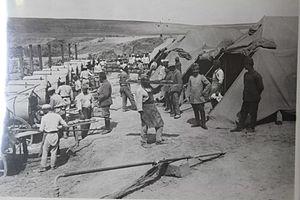
Durant les trois premiers mois du conflit, l'Empire ottoman reste dans une prudente expectative malgré les traités d'alliance qui le lient à l'Empire allemand. Dans un second temps, la « Sublime Porte » prend position en faveur des Empires centraux et entre en guerre à leurs côtés en octobre 1914.